Genghis Khan (1965 film)

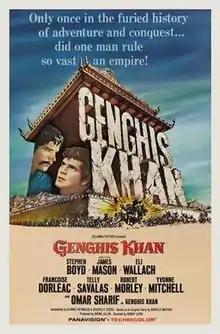
Theatrical poster by Frank McCarthy.

Genghis Khan is a 1965 biographical adventure film directed by Henry Levin and starring Omar Sharif, depicting a fictionalized account of the life and conquests of the Mongol emperor Genghis Khan. Distributed in the United Kingdom and the United States in 1965 by Columbia Pictures, the film also features James Mason, Stephen Boyd, Eli Wallach, Françoise Dorléac and Telly Savalas.